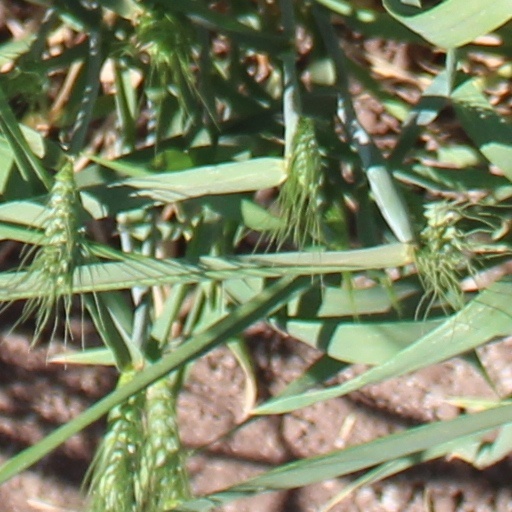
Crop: wheat